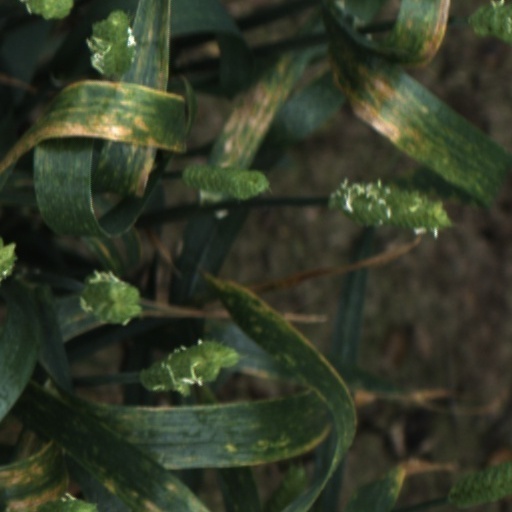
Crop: wheat